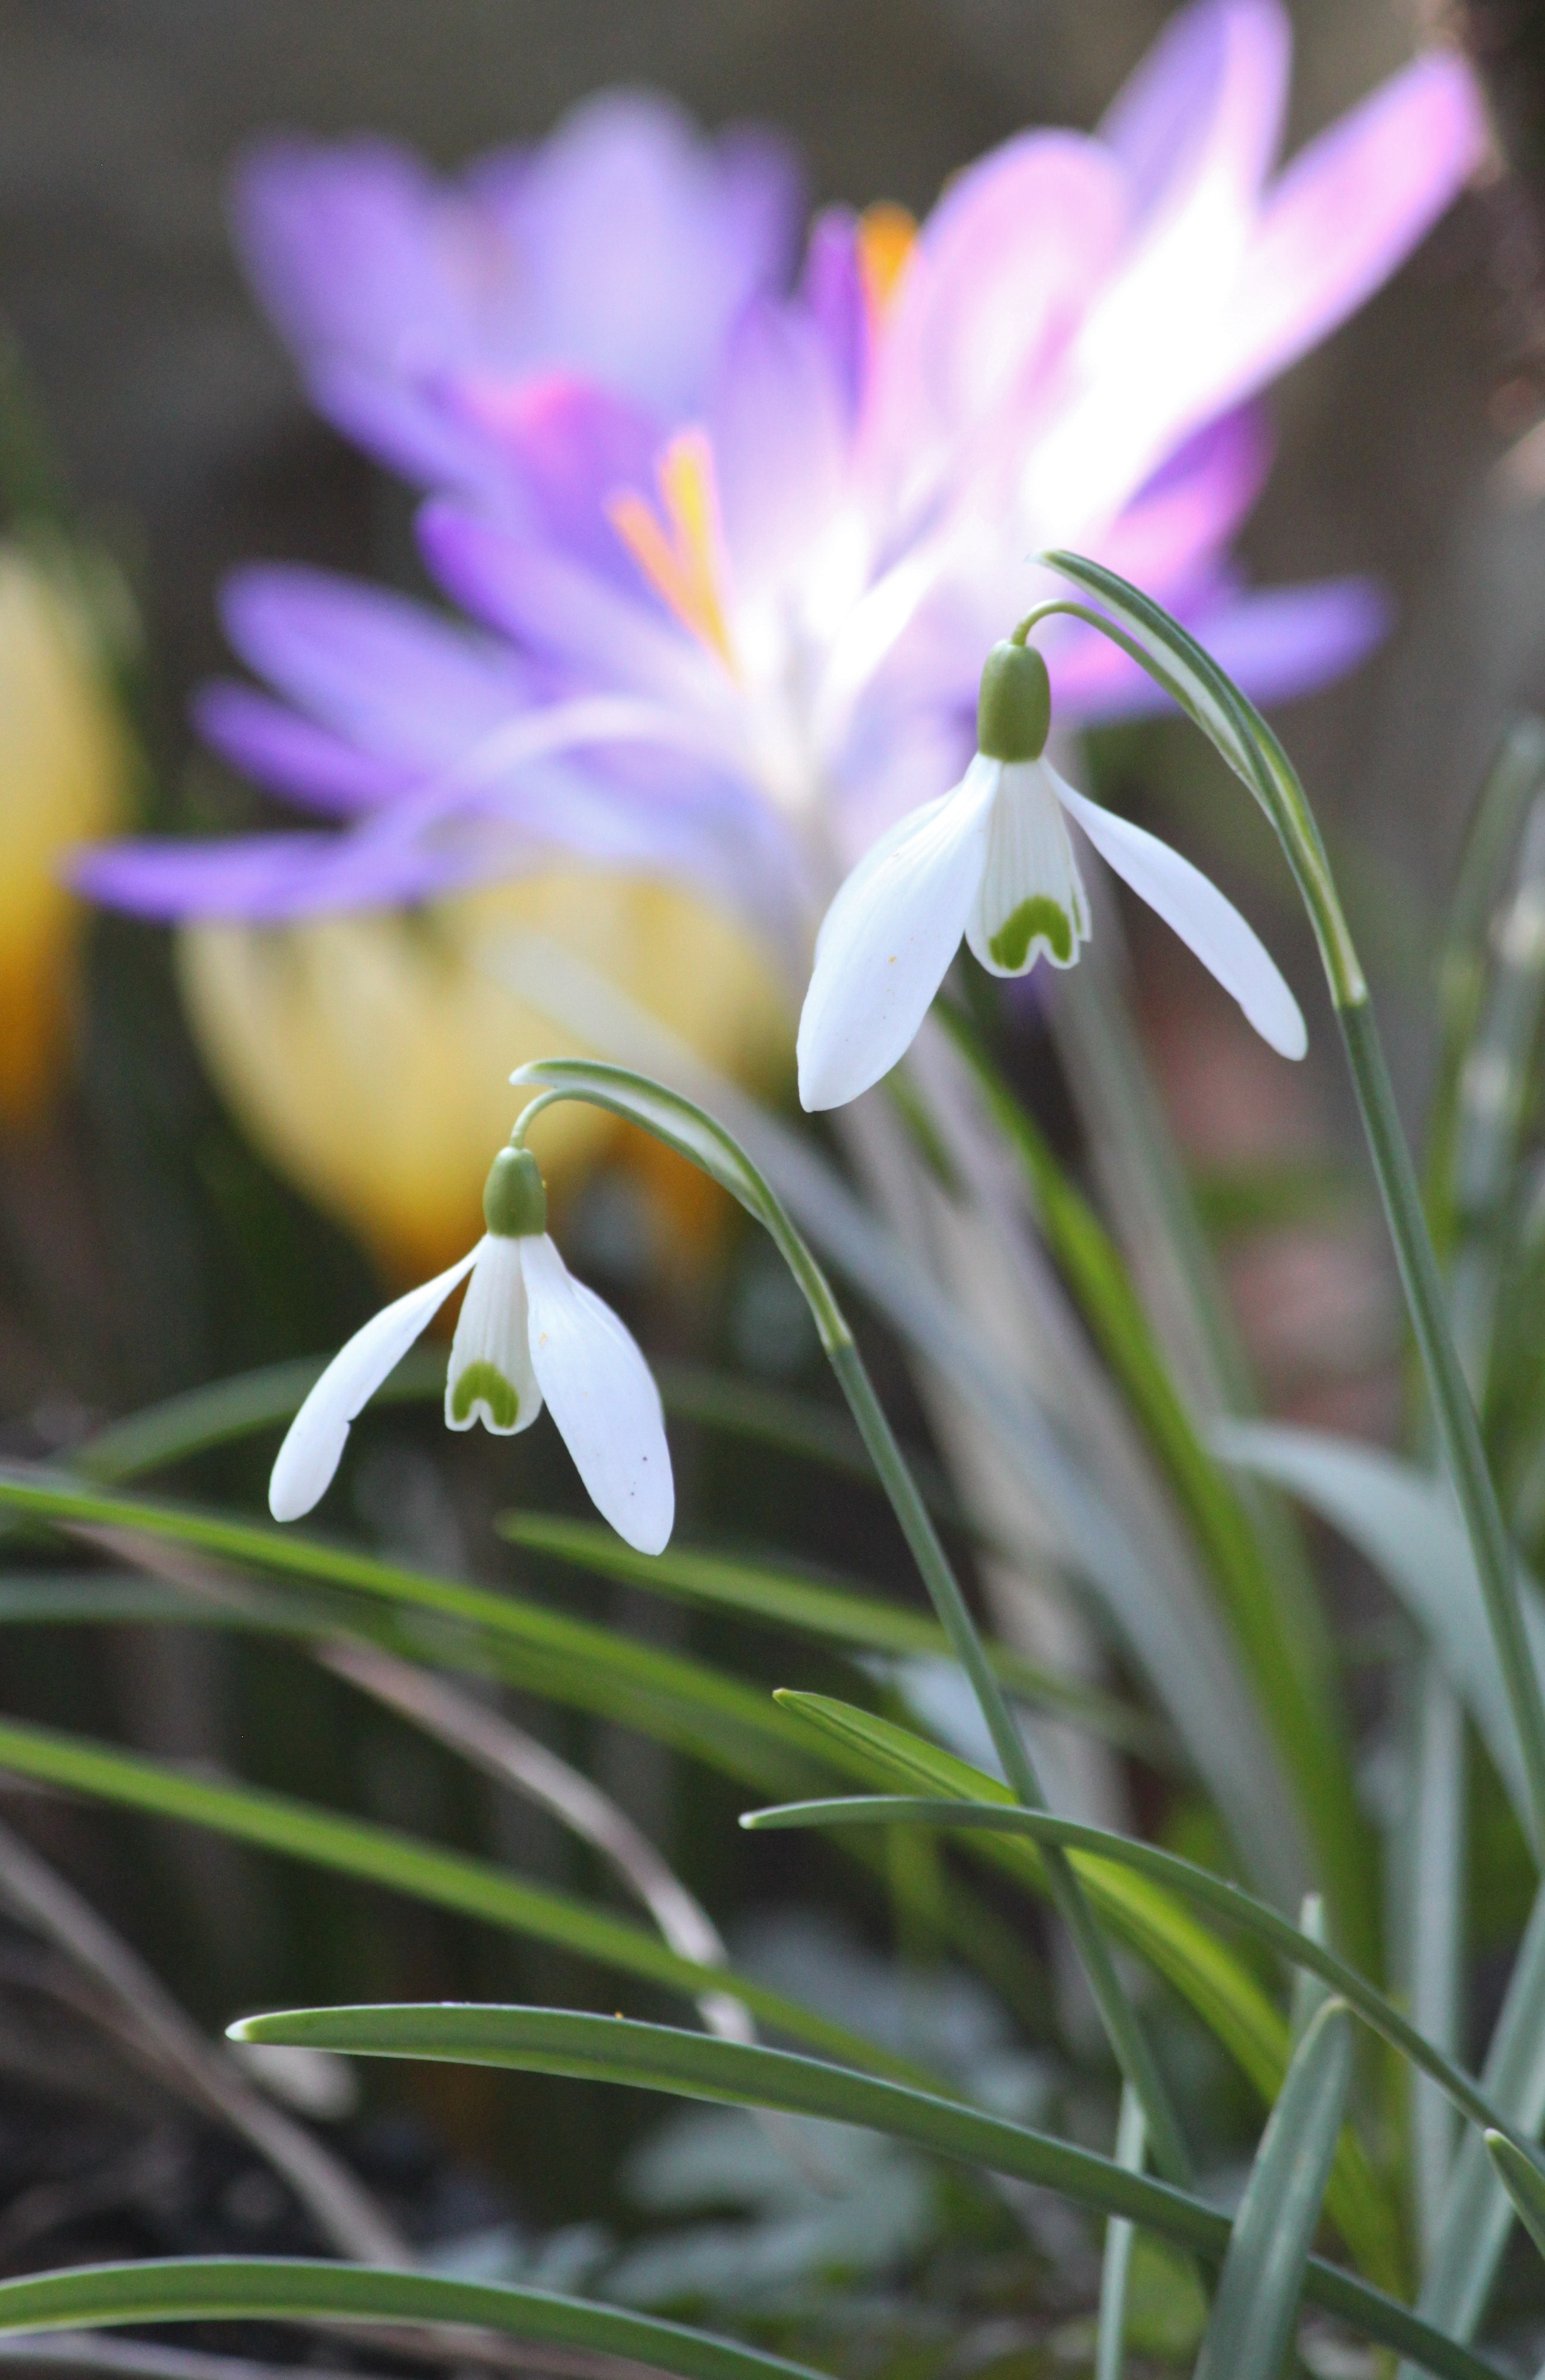
nature, blossom, plant, white, flower, purple, bloom, spring, green, macro, botany, colorful, garden, close, flora, wildflower, flowers, eye, violet, march, crocus, snowdrop, spring flower, macro photography, flowering plant, signs of spring, flower fullness, snowdrop spring, land plant